16th (Irish) Division

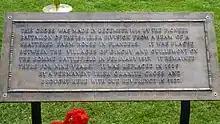
Plaque commemorating the 16th (Irish) Division's Somme Cross.

Moved by the fate of Belgium, a small and Catholic country, John Redmond had called on Irishmen to enlist "in defence of the highest principles of religion and morality and right". More Catholic Irish enlisted than Protestants.